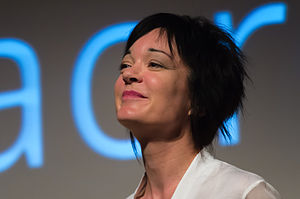
Sue Gardner
Sue Gardner til Wikimania 2013 i Hong Kong
Sue Gardner er en canadisk journalist. Hun var administrerende direktør for Wikimedia-stiftelsen fra 2007 til den 1. juni 2014, hvor Lila Tretikov overtog stillingen.